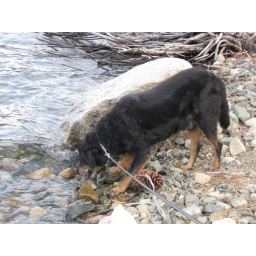
Scout likes the clear lake water. (2009) Photo by Lynne Bourelle - All Rights Reserved